Issak

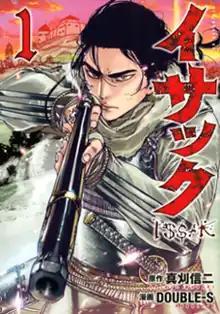
Cover of the first volume

is a Japanese manga series written by Shinji Makari and illustrated by Double-S. It was serialized in Kodansha's manga magazine "Monthly Afternoon" from January 2017 to April 2025, with its chapters collected in 19 volumes.